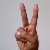
The image shows a hand gesture representing the letter 'V' in Indian Sign Language.